Eddy Herrera

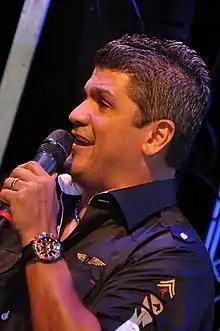

Eduardo José Herrera de los Ríos (born 30 April 1964 in Santiago de los Caballeros), also known as Eddy Herrera, is a Dominican merengue musician and winner of more than seven Casandra Awards.